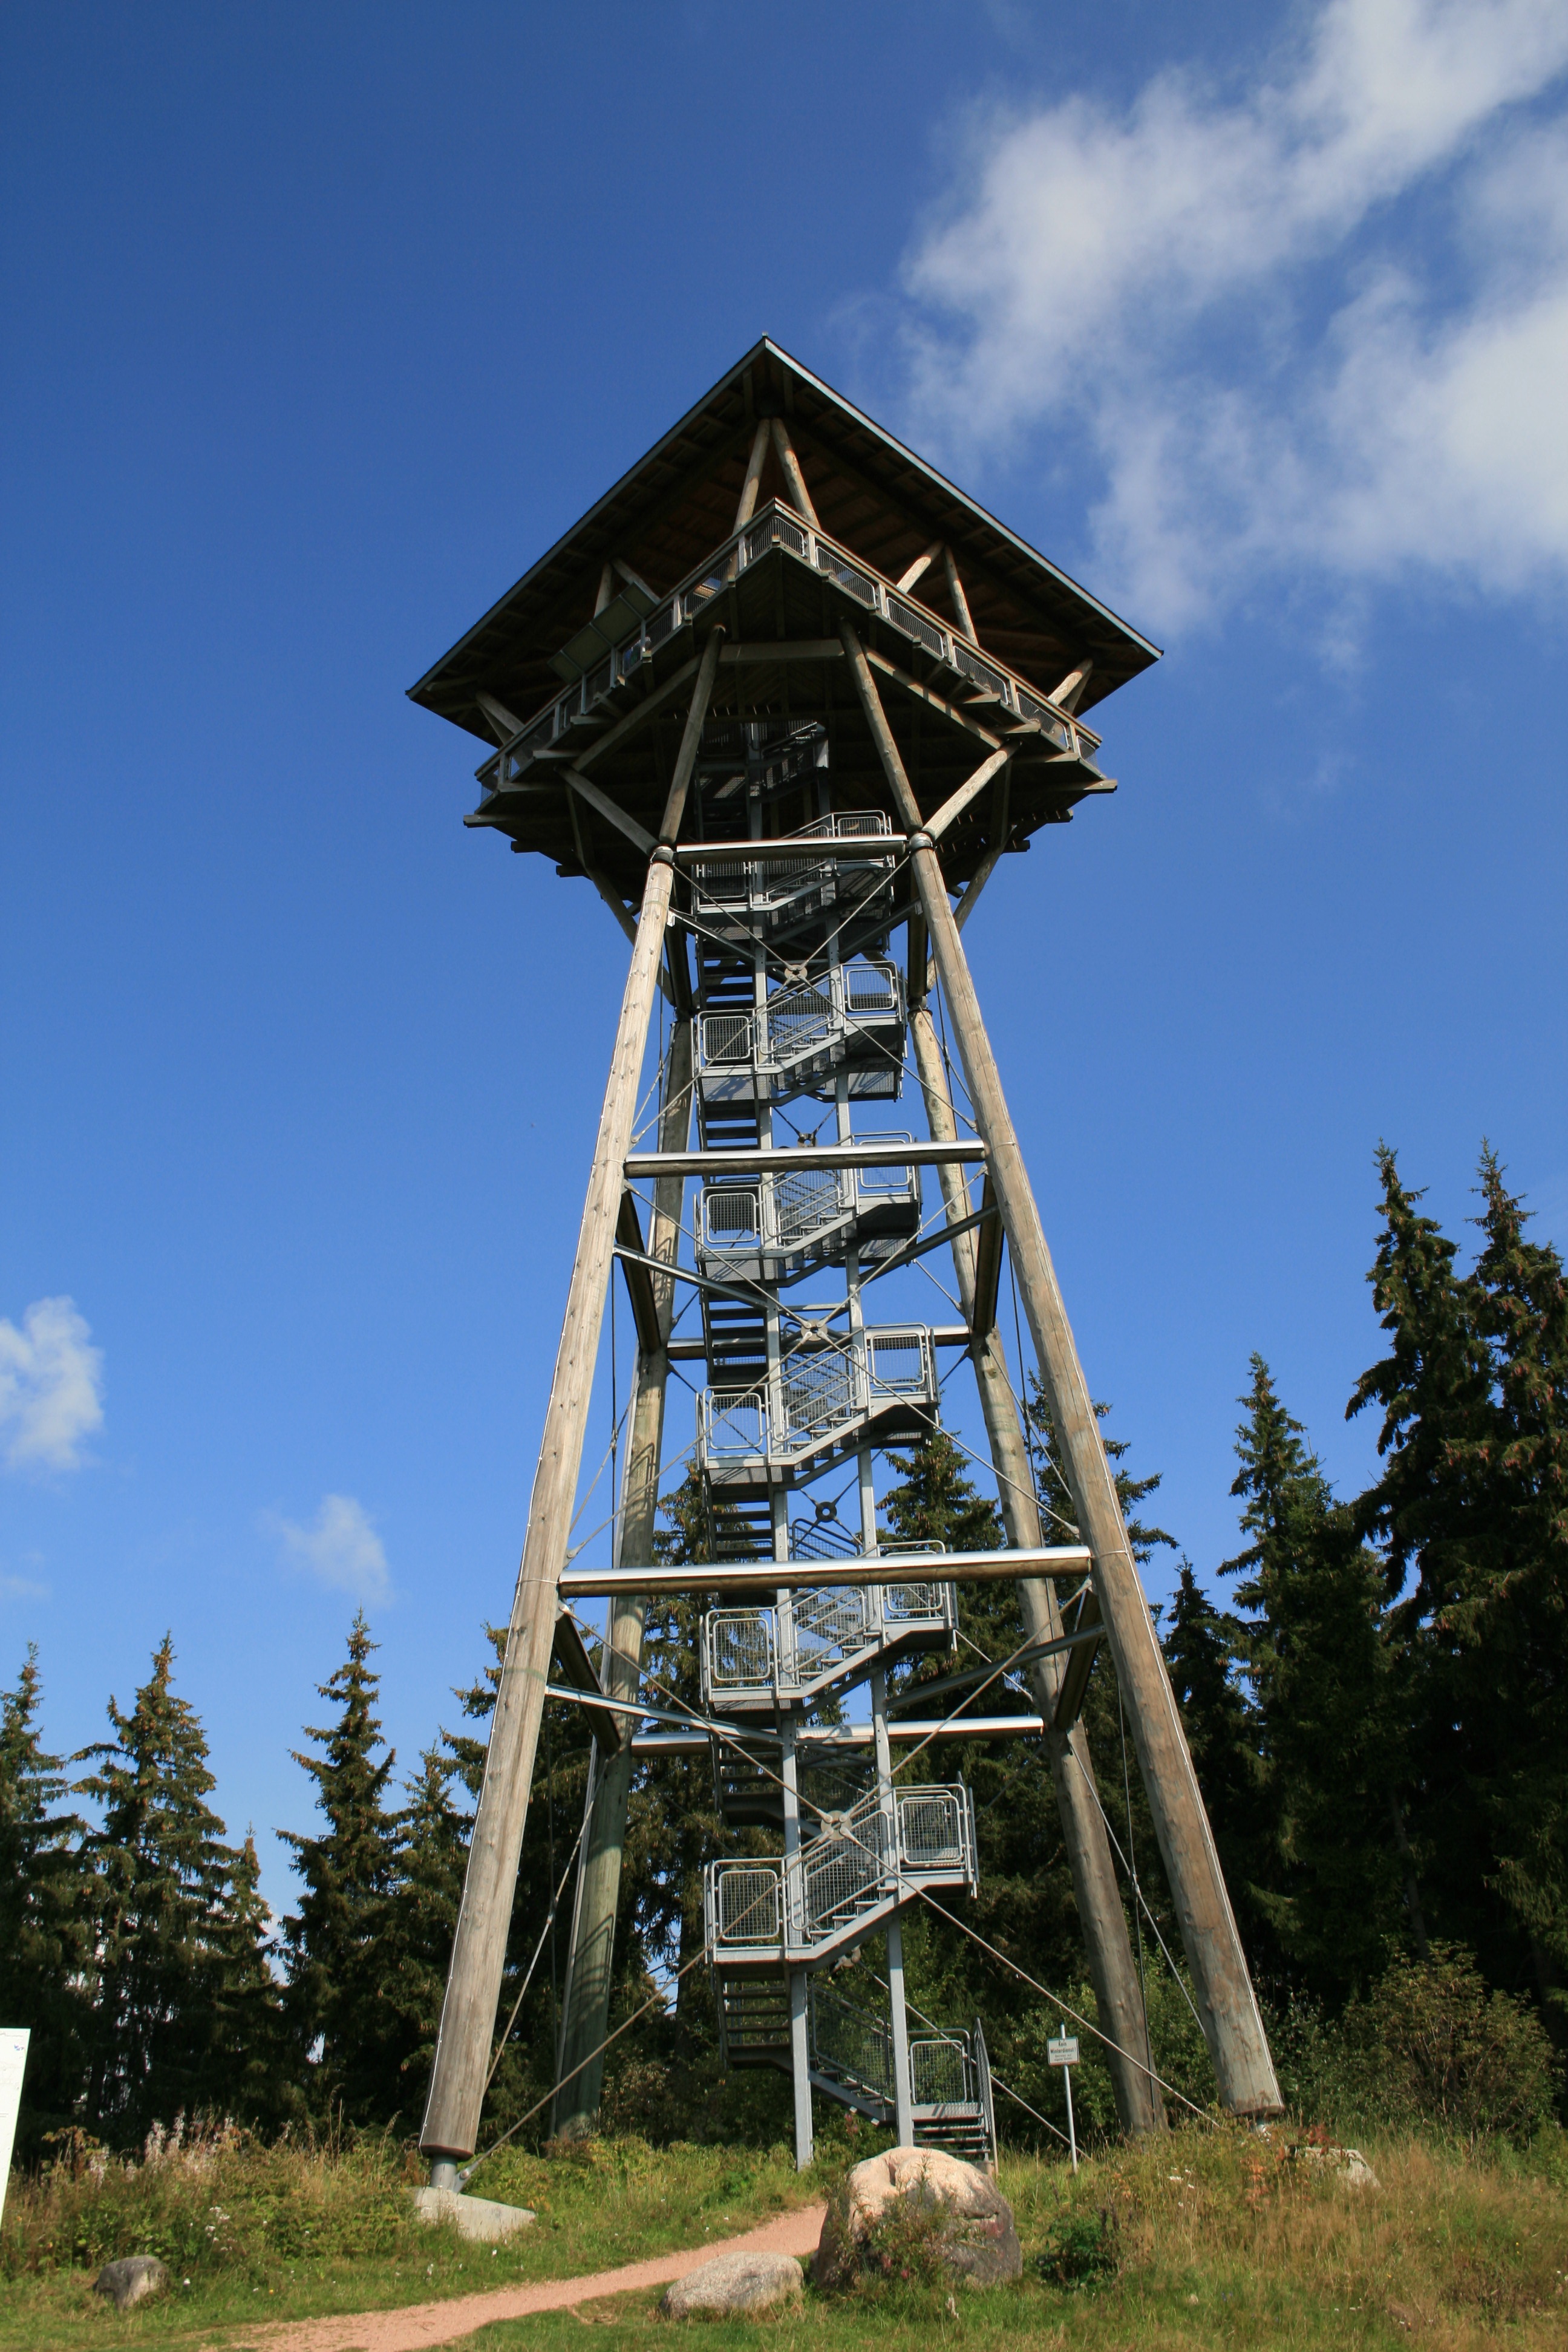
windmill, building, high, tower, mast, stairs, upgrade, gradually, observation tower